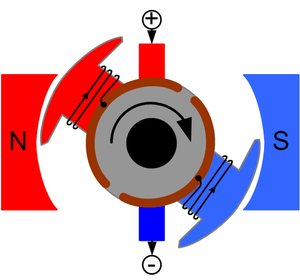
Une machine à courant continu est une machine électrique. Il s'agit d'un convertisseur électromécanique permettant la conversion bidirectionnelle d'énergie entre une installation électrique parcourue par un courant continu et un dispositif mécanique ; selon la source d'énergie.